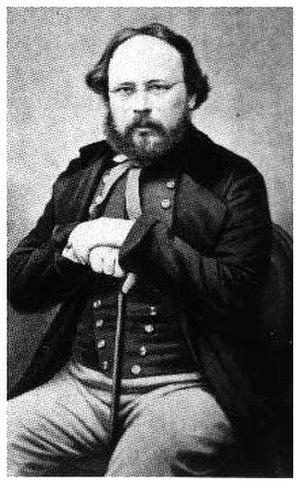
Pierre-Joseph Proudhon
Pierre-Joseph Proudhon, né le 15 janvier 1809 à Besançon et mort le 19 janvier 1865 à Paris, dans le quartier de Passy, est un polémiste, journaliste, économiste, philosophe, politique et sociologue français. Précurseur de l'anarchisme, il est le seul théoricien révolutionnaire du XIXᵉ siècle à être issu du milieu ouvrier.